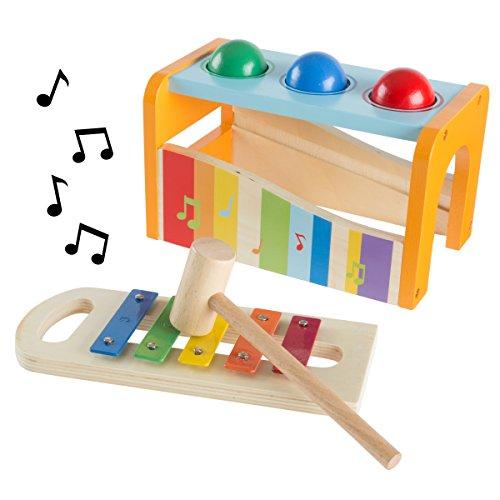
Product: Hey! Play! 80-HJD931204 Wooden Musical Toy
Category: Toys & Games | Learning & Education | Musical Instruments
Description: DEVELOPS YOUR CHILD’S MIND- This classic wooden toy encourages a child’s curiosity, promoting learning with a fun and engaging activity.
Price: $25.29
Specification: ProductDimensions:8.8x5.2x5.2inches|ItemWeight:2.2pounds|ShippingWeight:2.6pounds(Viewshippingratesandpolicies)|DomesticShipping:ItemcanbeshippedwithinU.S.|InternationalShipping:ThisitemcanbeshippedtoselectcountriesoutsideoftheU.S.LearnMore|ASIN:B078MHRQTP|Itemmodelnumber:80-HJD931204|Manufacturerrecommendedage:12months-5years